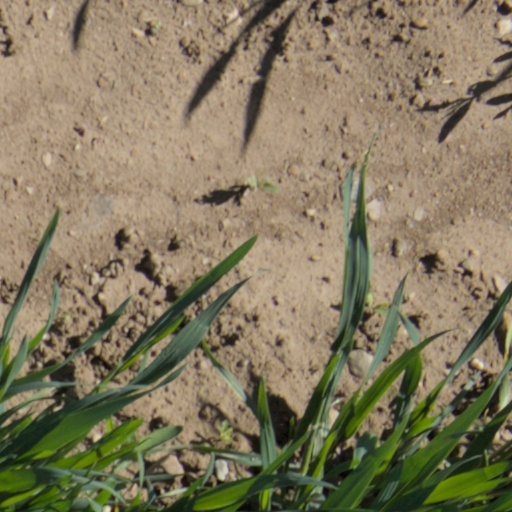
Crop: wheat